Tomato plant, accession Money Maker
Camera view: horizontal (90 deg, fisheye); turntable rotation: 300 degrees
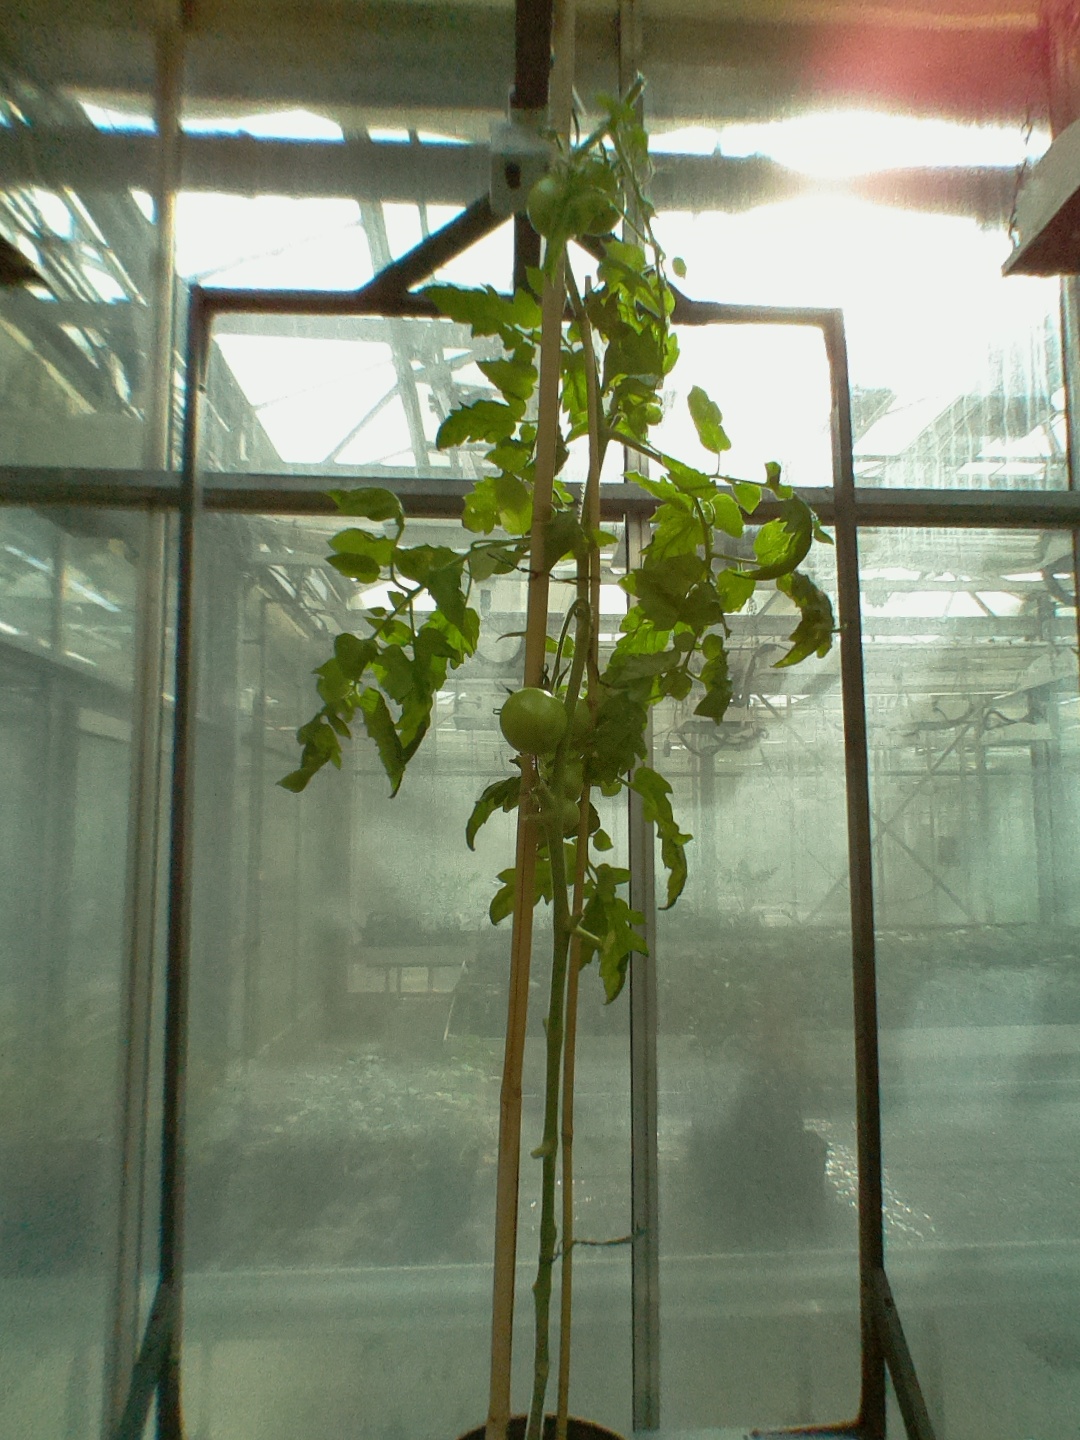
BBCH growth stage 75: 50%-60% of final fruit size